Scott Morrison

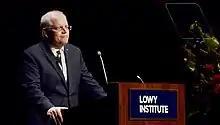
At the 2019 Lowy Lecture, Scott Morrison argued that the "distinctiveness of independent nations is preserved within a framework of mutual respect".

In August 2019, Morrison called on the Chief Executive of Hong Kong to listen to protester demands, denying that the 2019–20 Hong Kong protests were showing signs of terrorism.